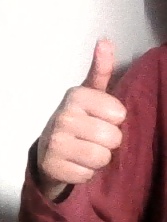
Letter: aleff